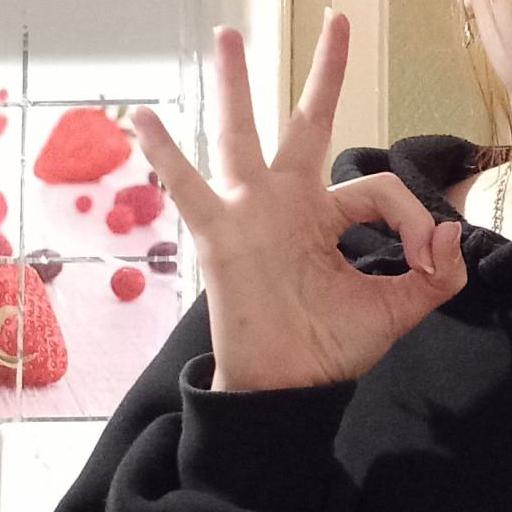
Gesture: ok